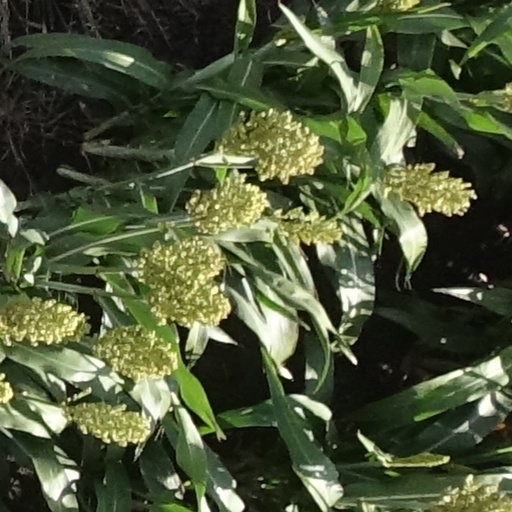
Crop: sorghum